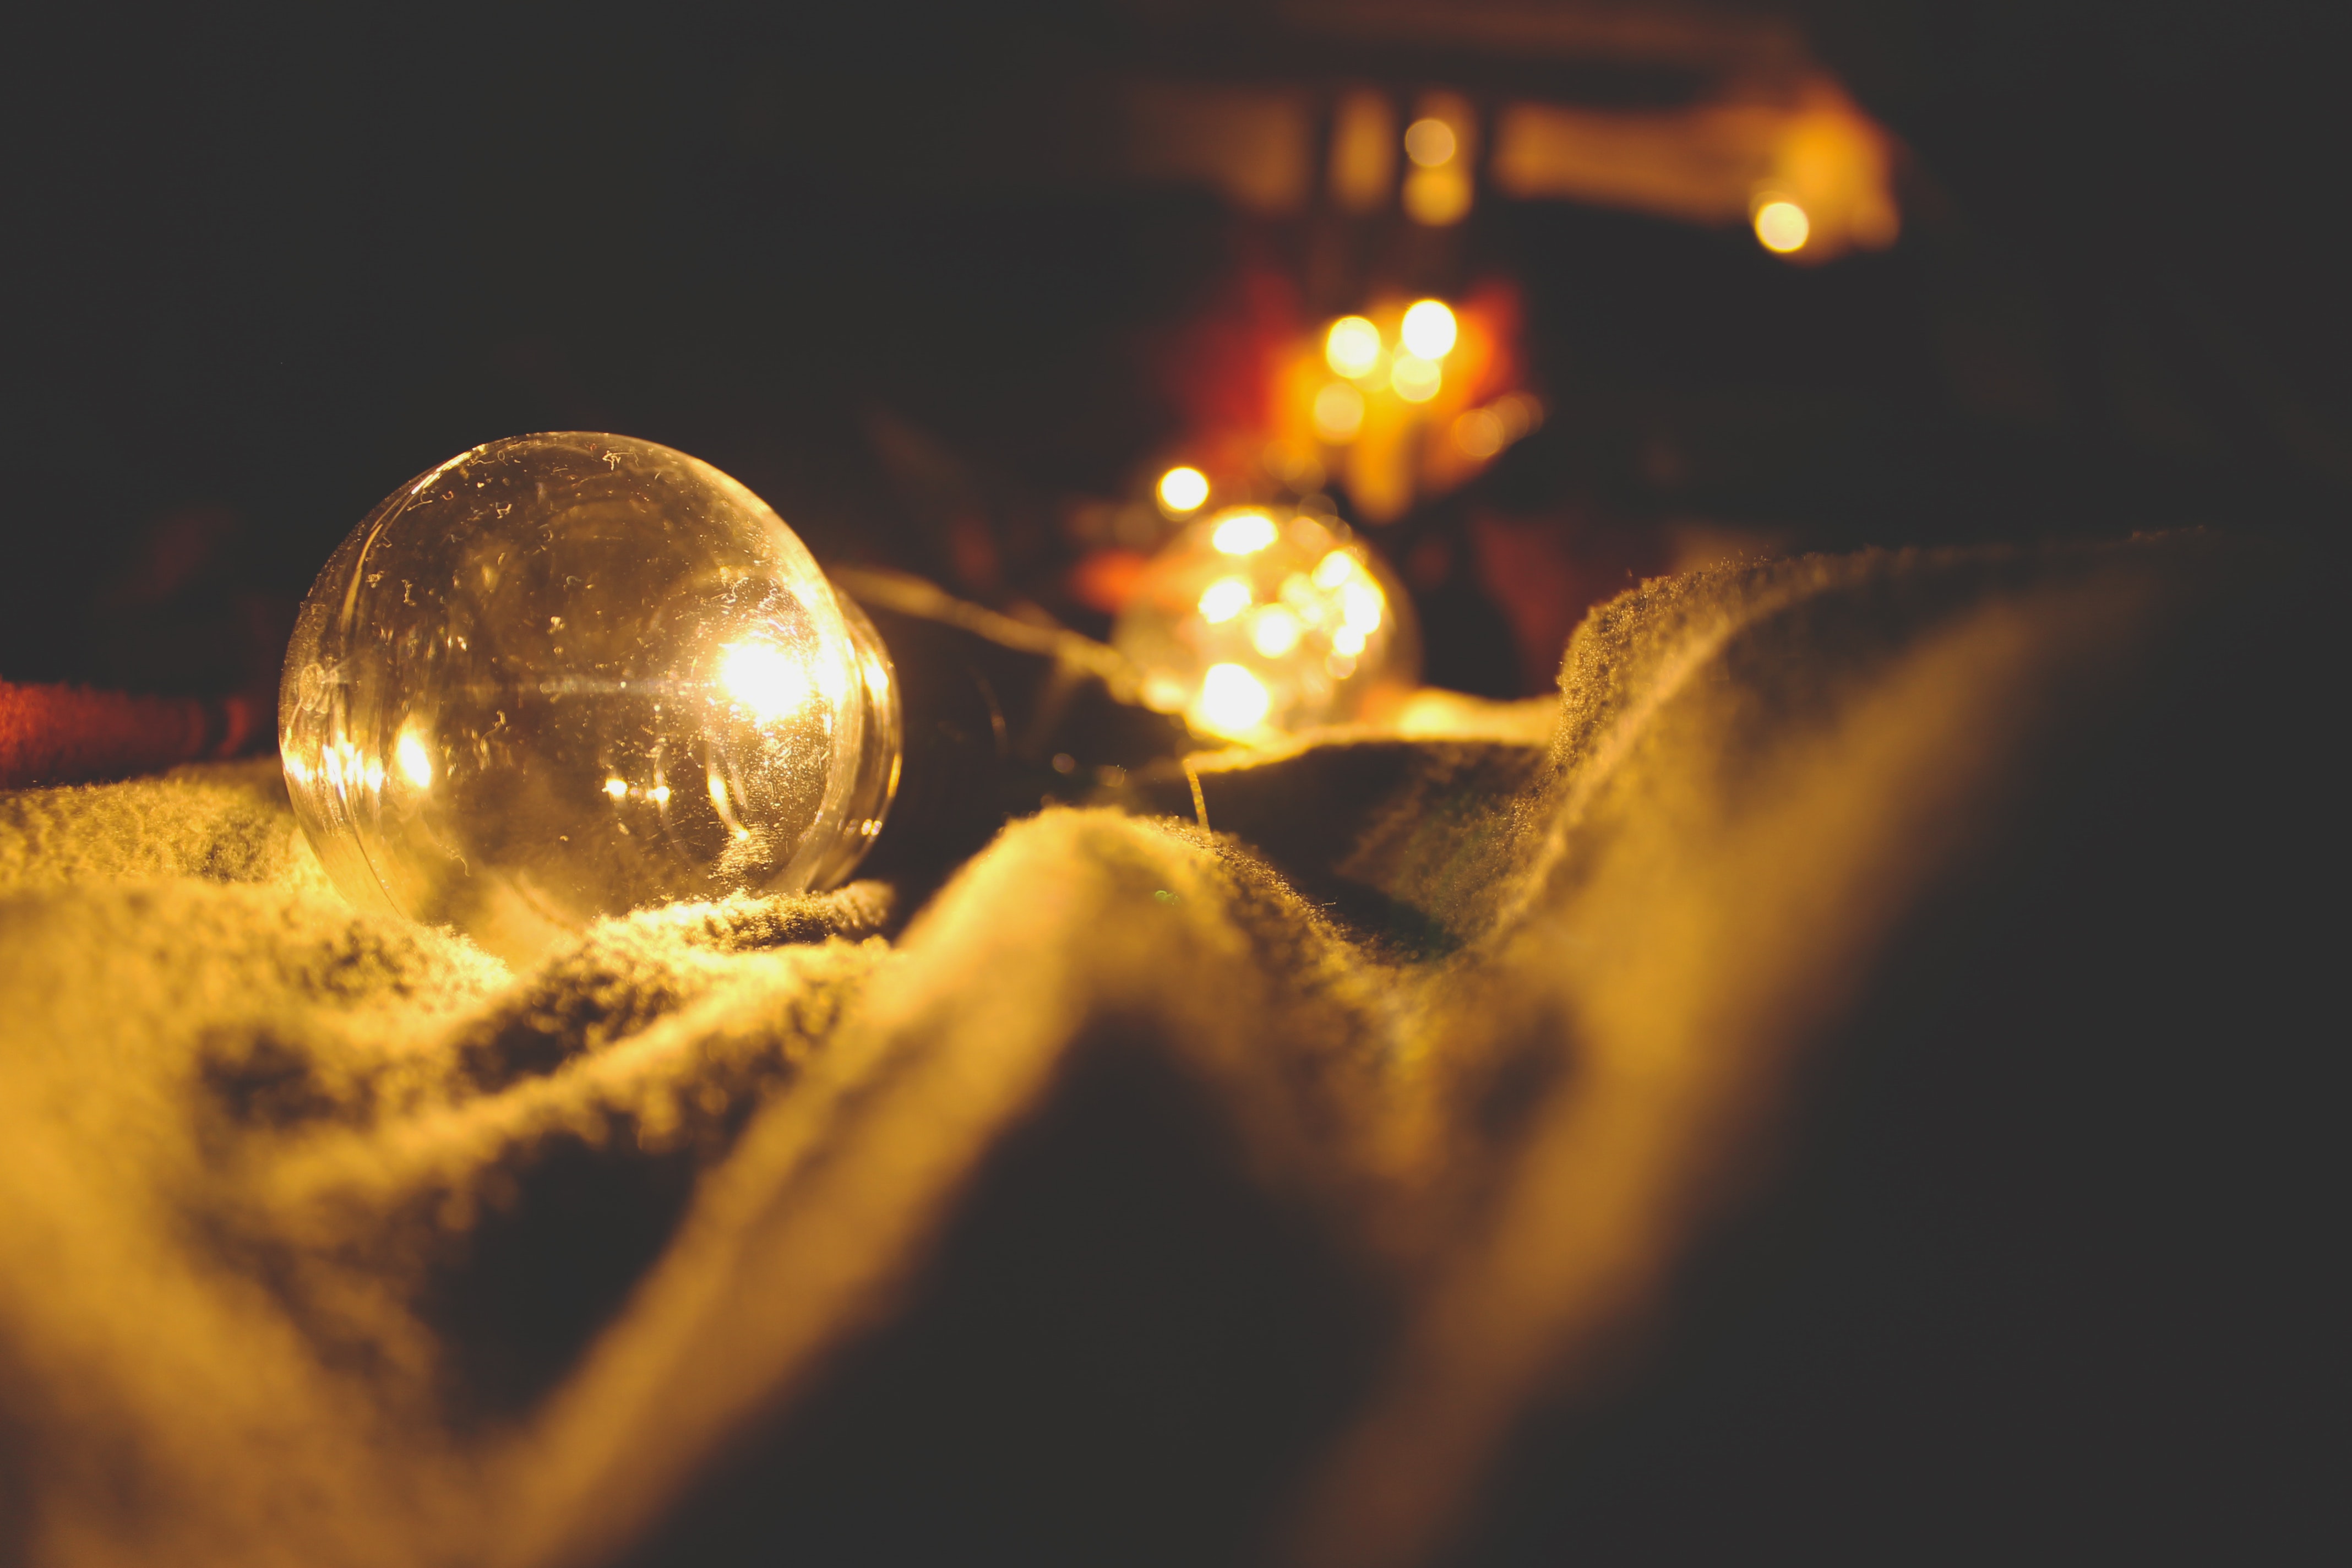
light, amber, macro photography, lighting, close up, photography, space, heat, still life photography